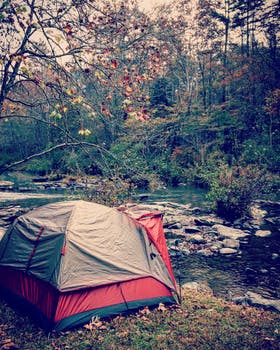
Label: No Watermark